Minas Gerais

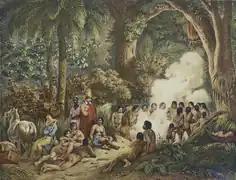
"Tanz der Puris", by Johann Moritz Rugendas

More than a hundred indigenous groups inhabited the current territory of Minas Gerais at the time of the arrival of the Portuguese. In the valleys of the Doce, Jequitinhonha and Mucuri rivers, people generally known as "botocudos" lived, such as the Maxakalis, Maconis, Naquenuques, Aranãs, Krenaks and Pataxós. Northern Minas Gerais was dominated by the Kiriris and Xakriabás. Center, western and southern Minas Gerais were inhabited by the Cataguás, who were the most numerous indigenous group in Minas Gerais' territory in colonial times, so much so that the region was known as "Campos Gerais dos Cataguases" in the time of the bandeirantes. The regions of Triângulo Mineiro and Alto Paranaíba were inhabited by the Kayapos and Araxás, while the Zona da Mata was populated by the Puri. The region of Minas Gerais close to the border with São Paulo, Mato Grosso do Sul and Goiás was occupied by the Bororós.